Empire and Communications

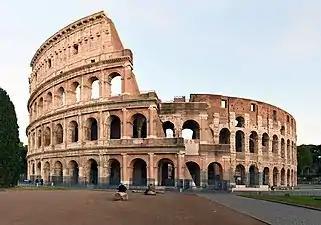
Roman Colosseum, symbol of permanence

Centralized administrative bureaucracy helped create the conditions for the emergence of absolute rulers such as the Caesars which, in turn, led to emperor worship. According to Innis, the increased power of writing touched every aspect of Roman culture including law which became rigidly codified and increasingly reliant on such harsh measures as torture and capital punishment even for relatively trivial crimes. "The written tradition dependent on papyrus and the roll supported an emphasis on centralized bureaucratic administration," Innis writes. "Rome became dependent on the army, territorial expansion, and law at the expense of trade and an international economy."